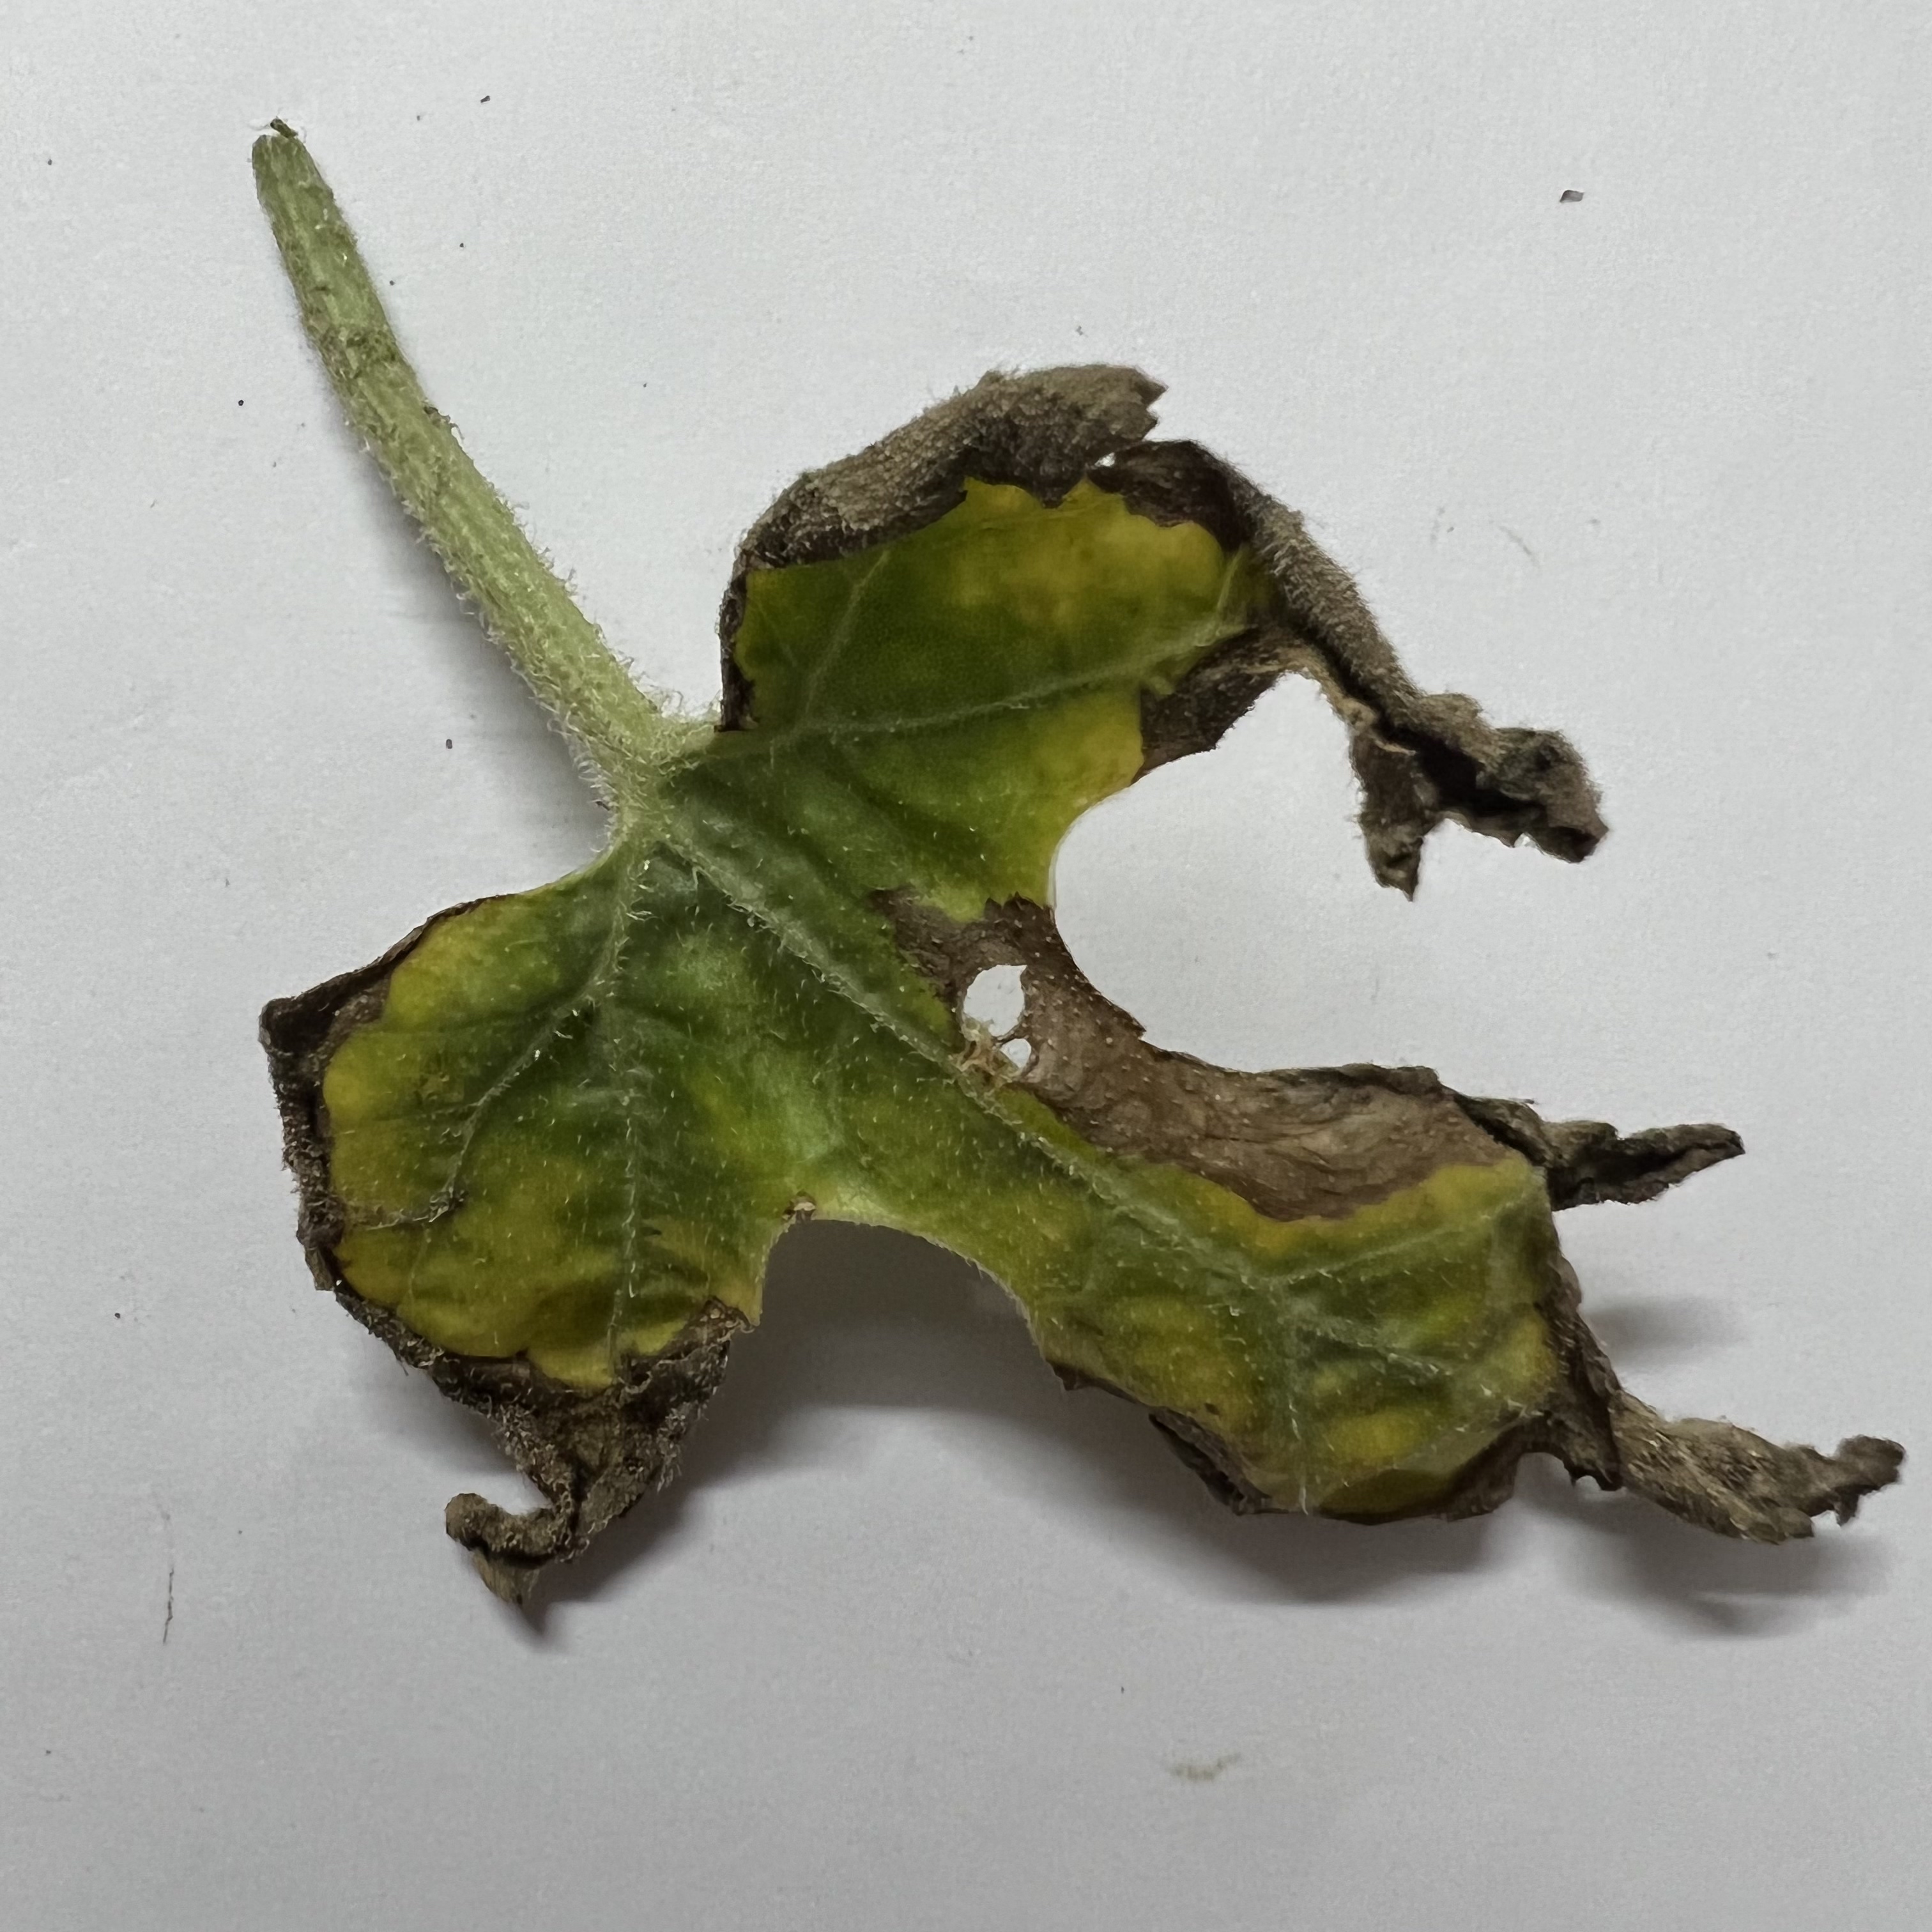
Label: Downy_Mildew